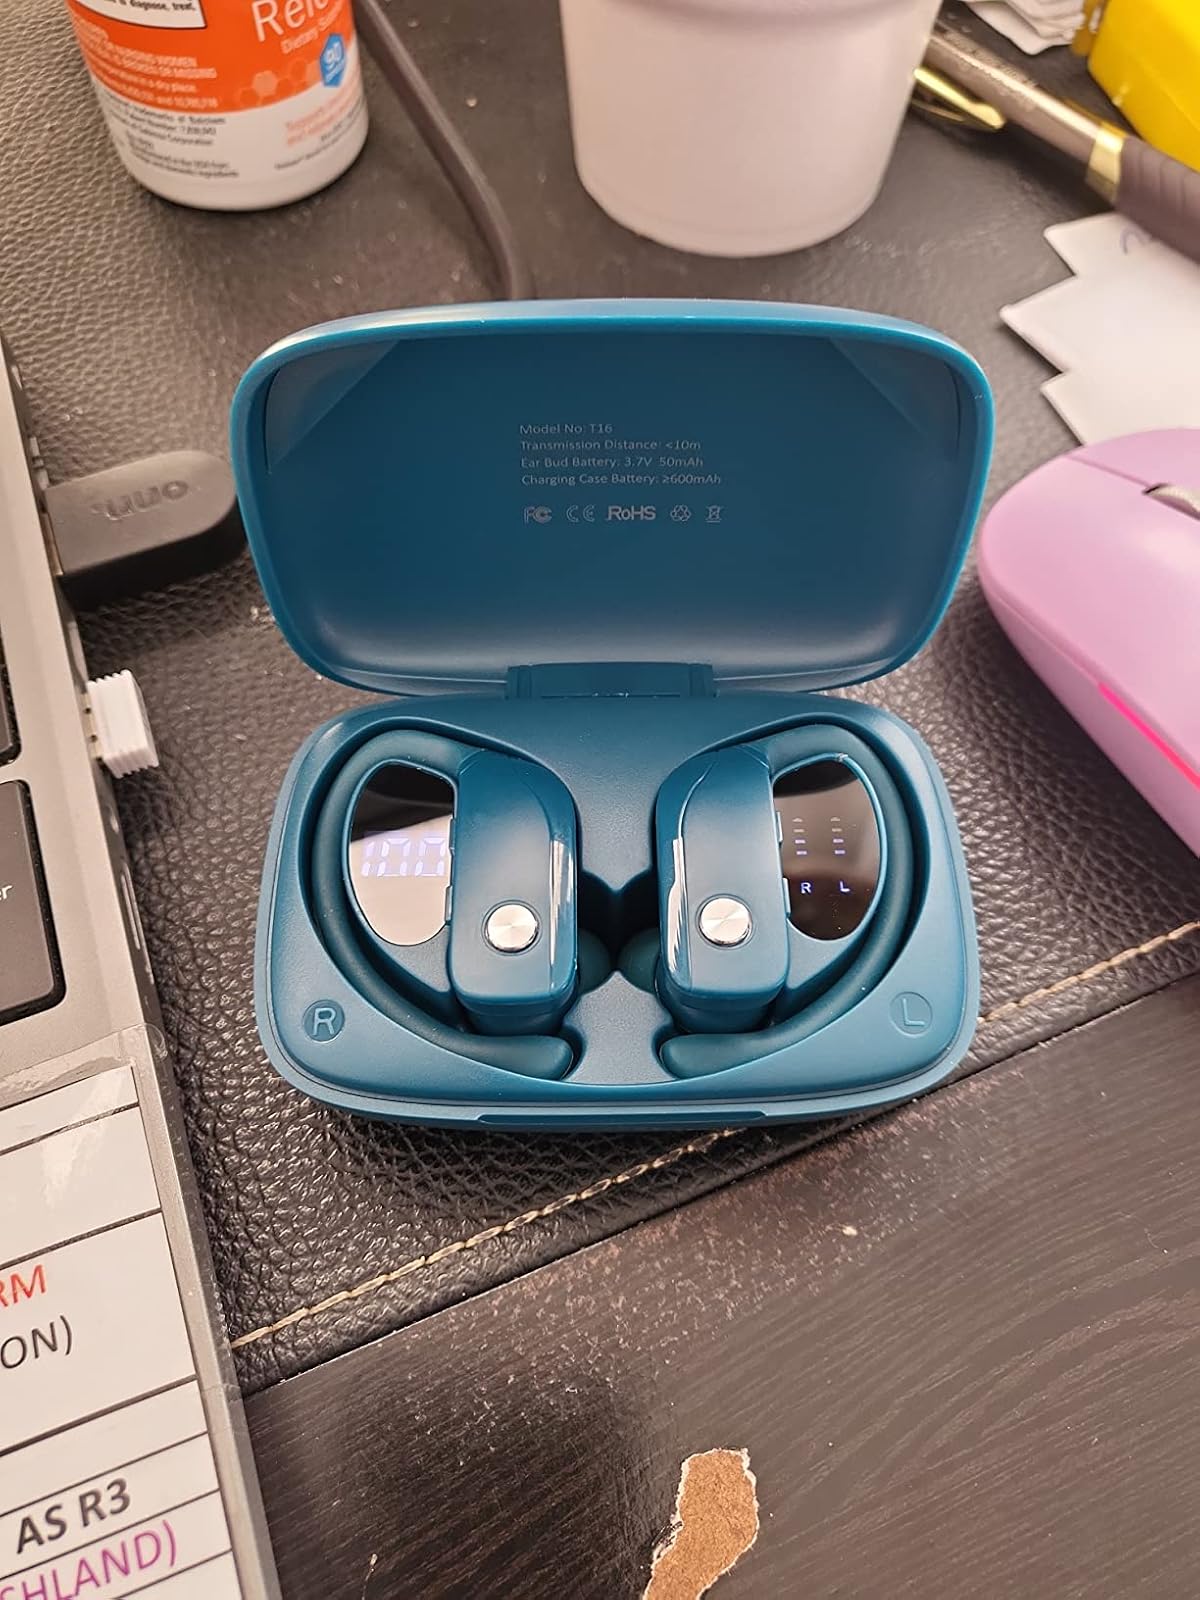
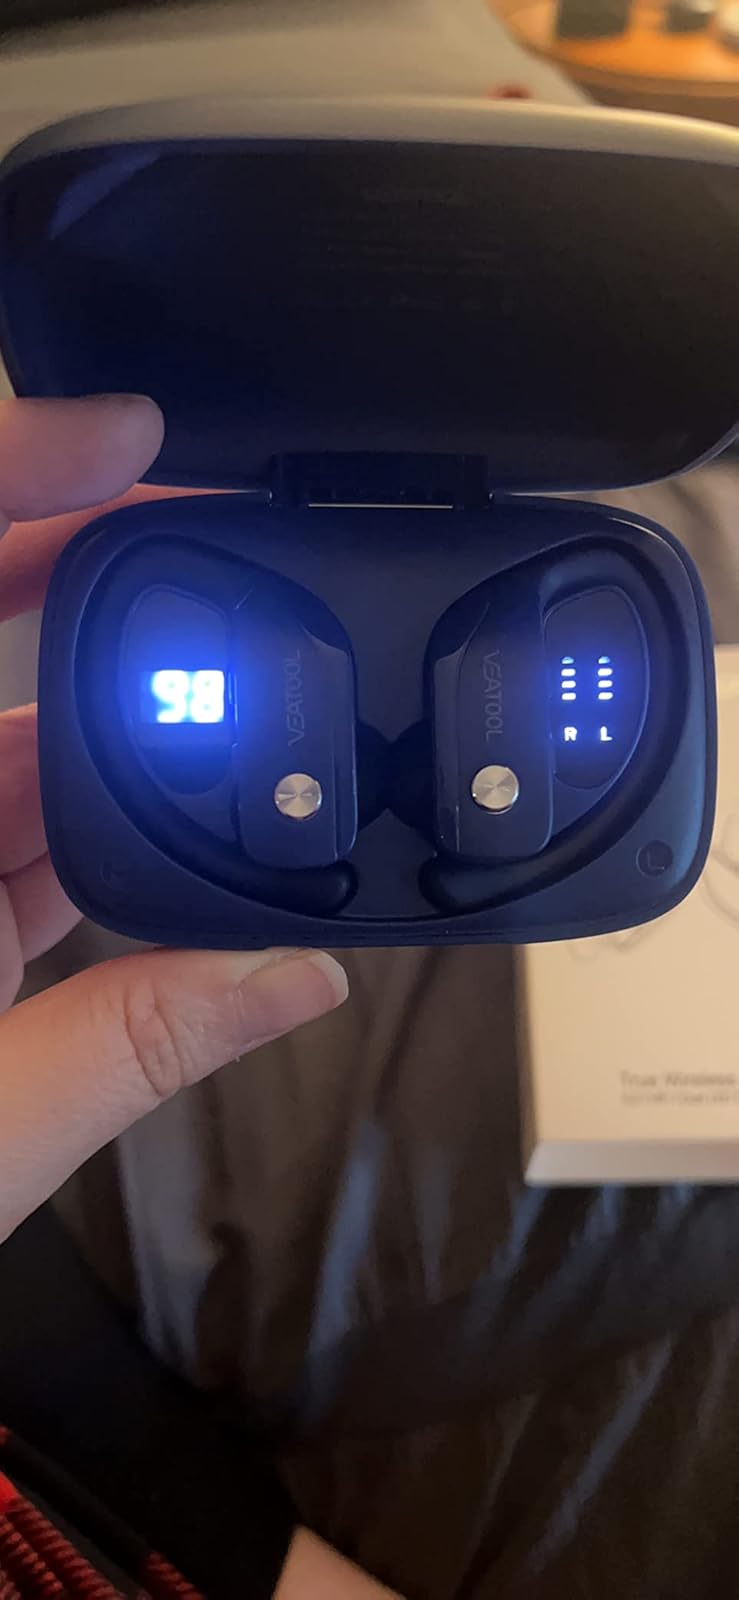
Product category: earbuds
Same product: no